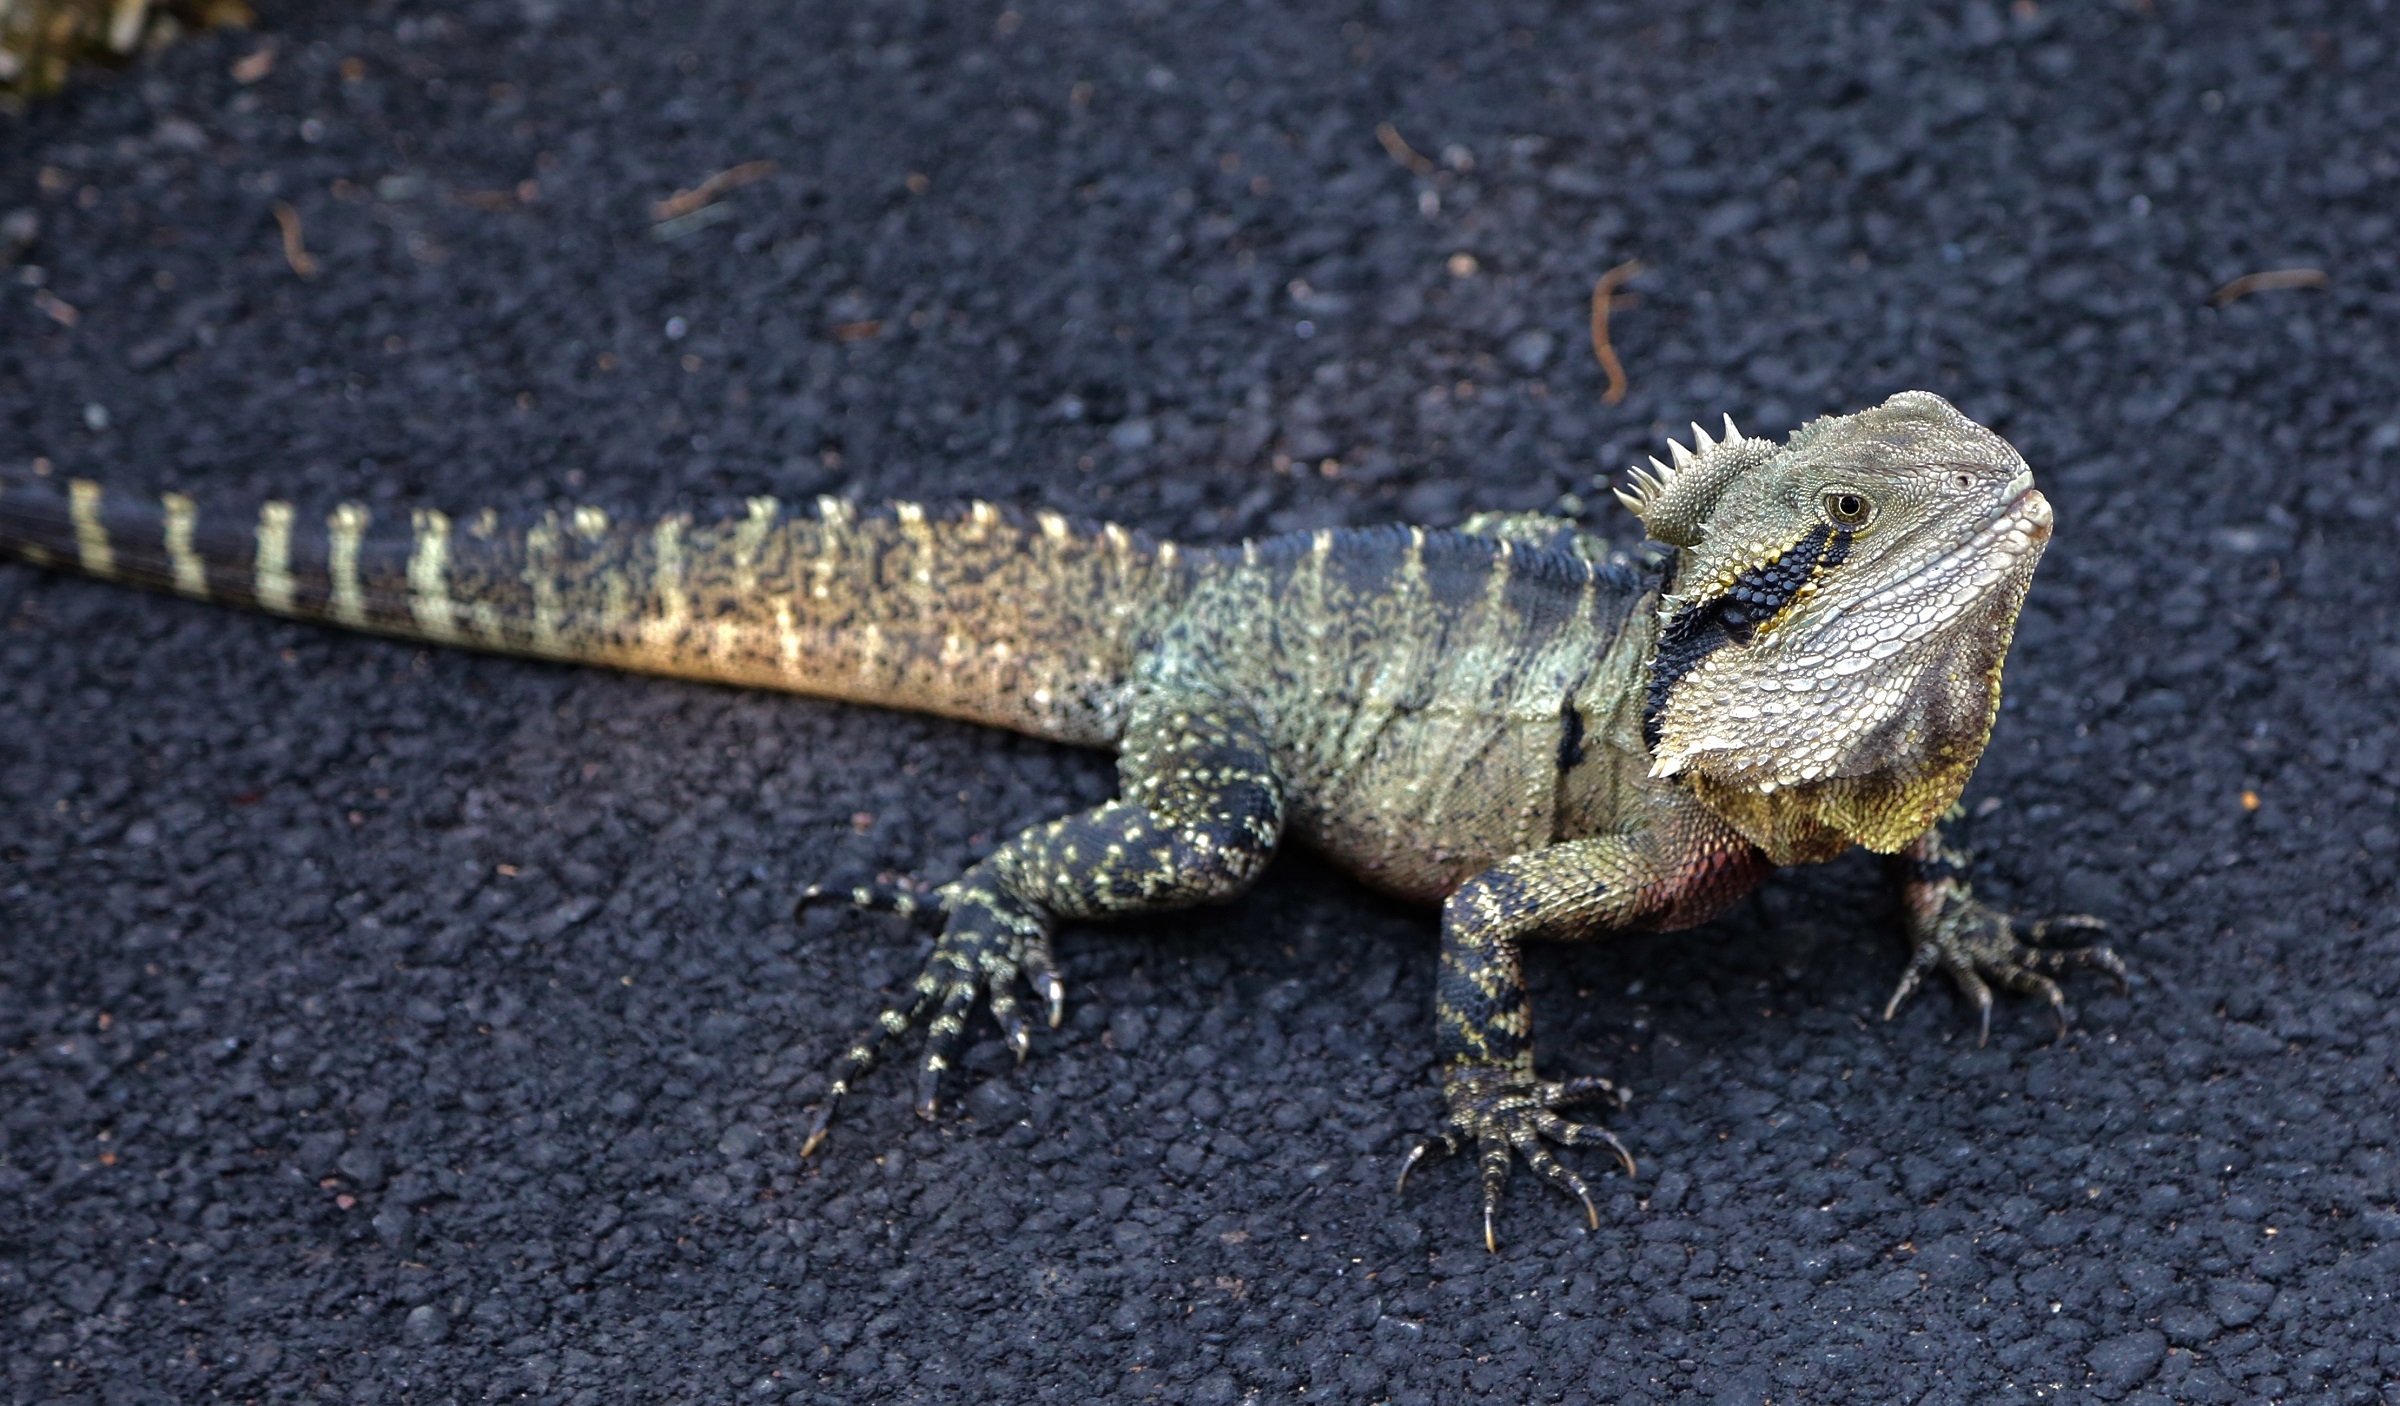
nature, animal, looking, wildlife, wild, reptile, scale, iguana, fauna, lizard, vertebrate, iguania, agamidae, agama, scaled reptile, lacertidae, australian water dragon, intellagama lesueurii